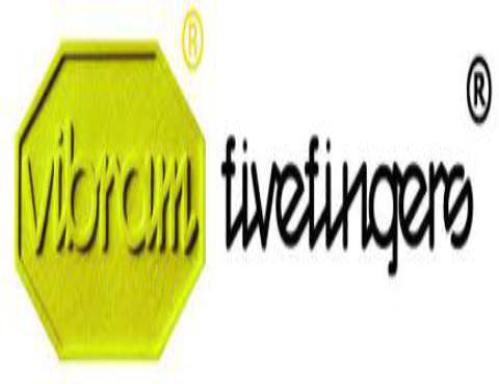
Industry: Clothes